Karl Imhoff

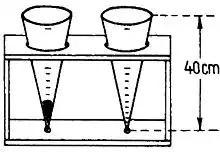
Imhoff cone to determine the amount of settleable solids in the wastewater

Imhoff tank, which are used for treatment of waste water, and the Imhoff cone for determining settleable matter.